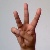
The image shows a hand gesture representing the letter 'W' in Indian Sign Language.